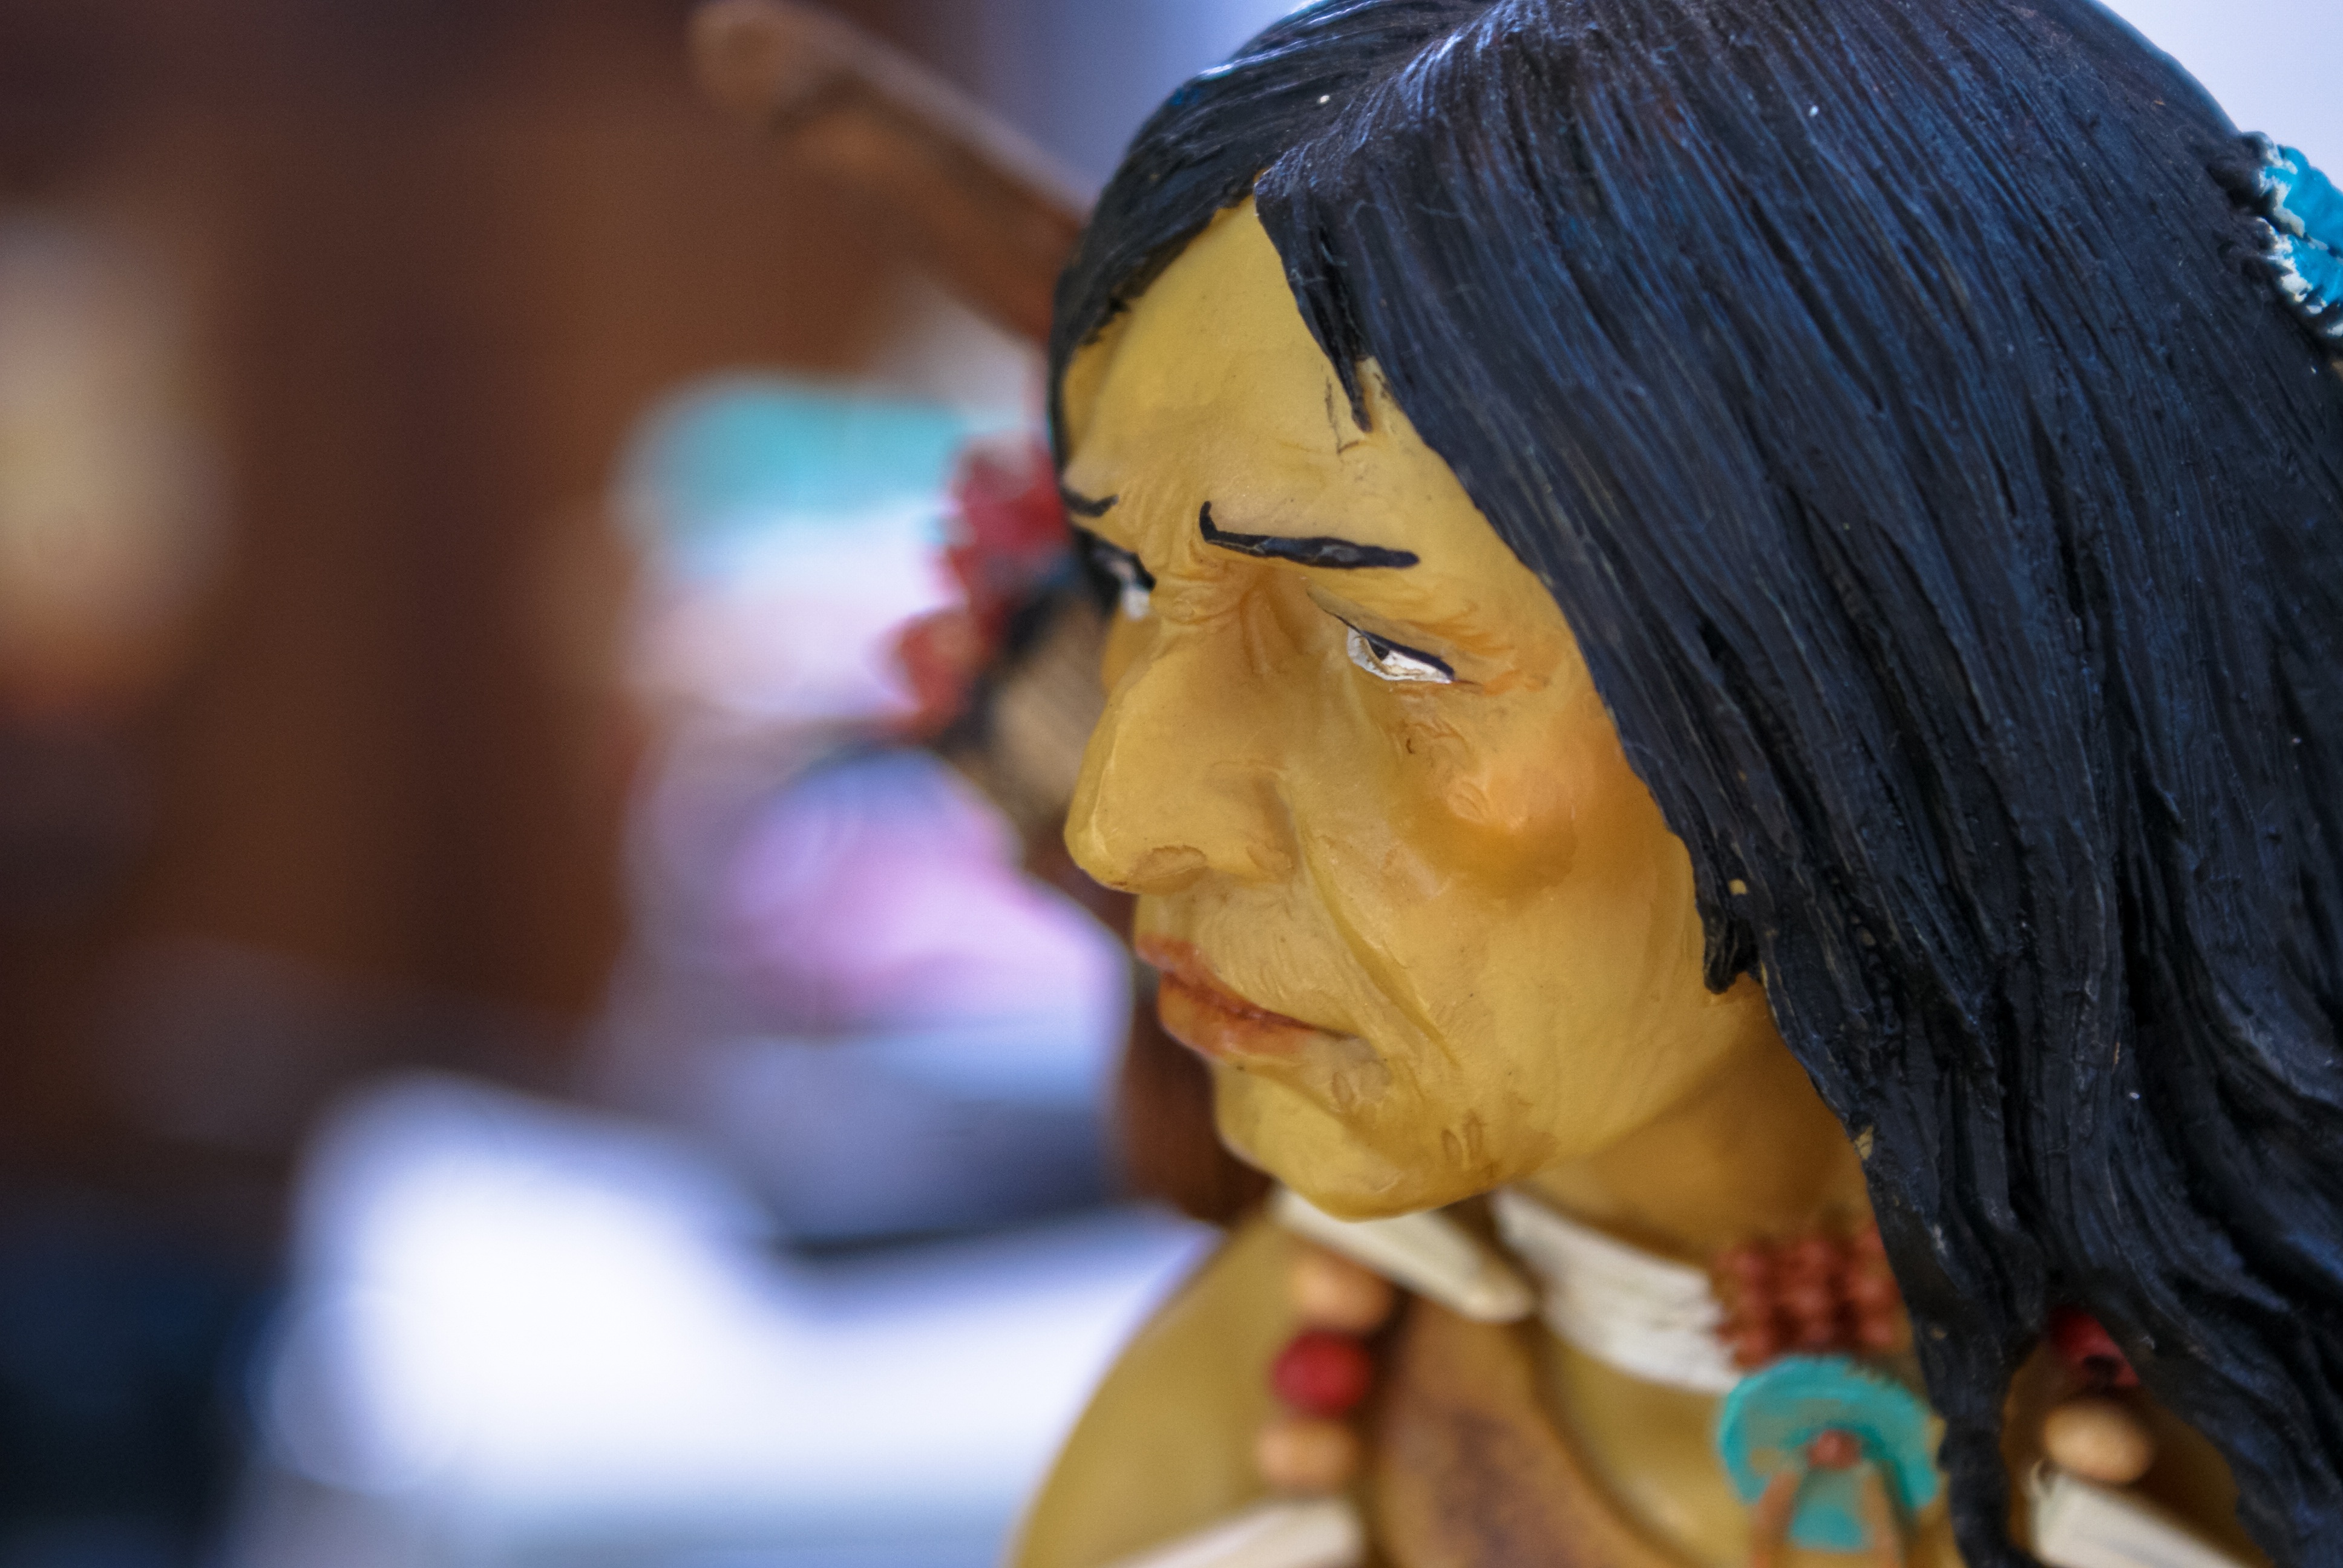
color, blue, toy, close up, face, art, fun, temple, head, brazil, indian